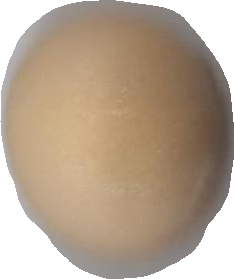
Variety: Grobogan